German resistance to Nazism

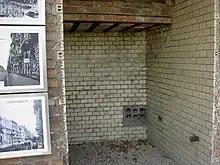
The cells of the Gestapo headquarters in Prinz-Albrecht-Strasse, where many of the July 20 plotters and other resistance activists were tortured

In Austria there were Habsburg-motivated groups. These were the special focus of the Gestapo, because their common goal—the overthrow of the Nazi regime and the re-establishment of an independent Austria under Habsburg leadership—was a special provocation for the Nazi regime, especially because Hitler bristled with hatred of the Habsburg family. Hitler diametrically rejected the centuries-old Habsburg principles of "live and let live" with regard to ethnic groups, peoples, minorities, religions, cultures, and languages.